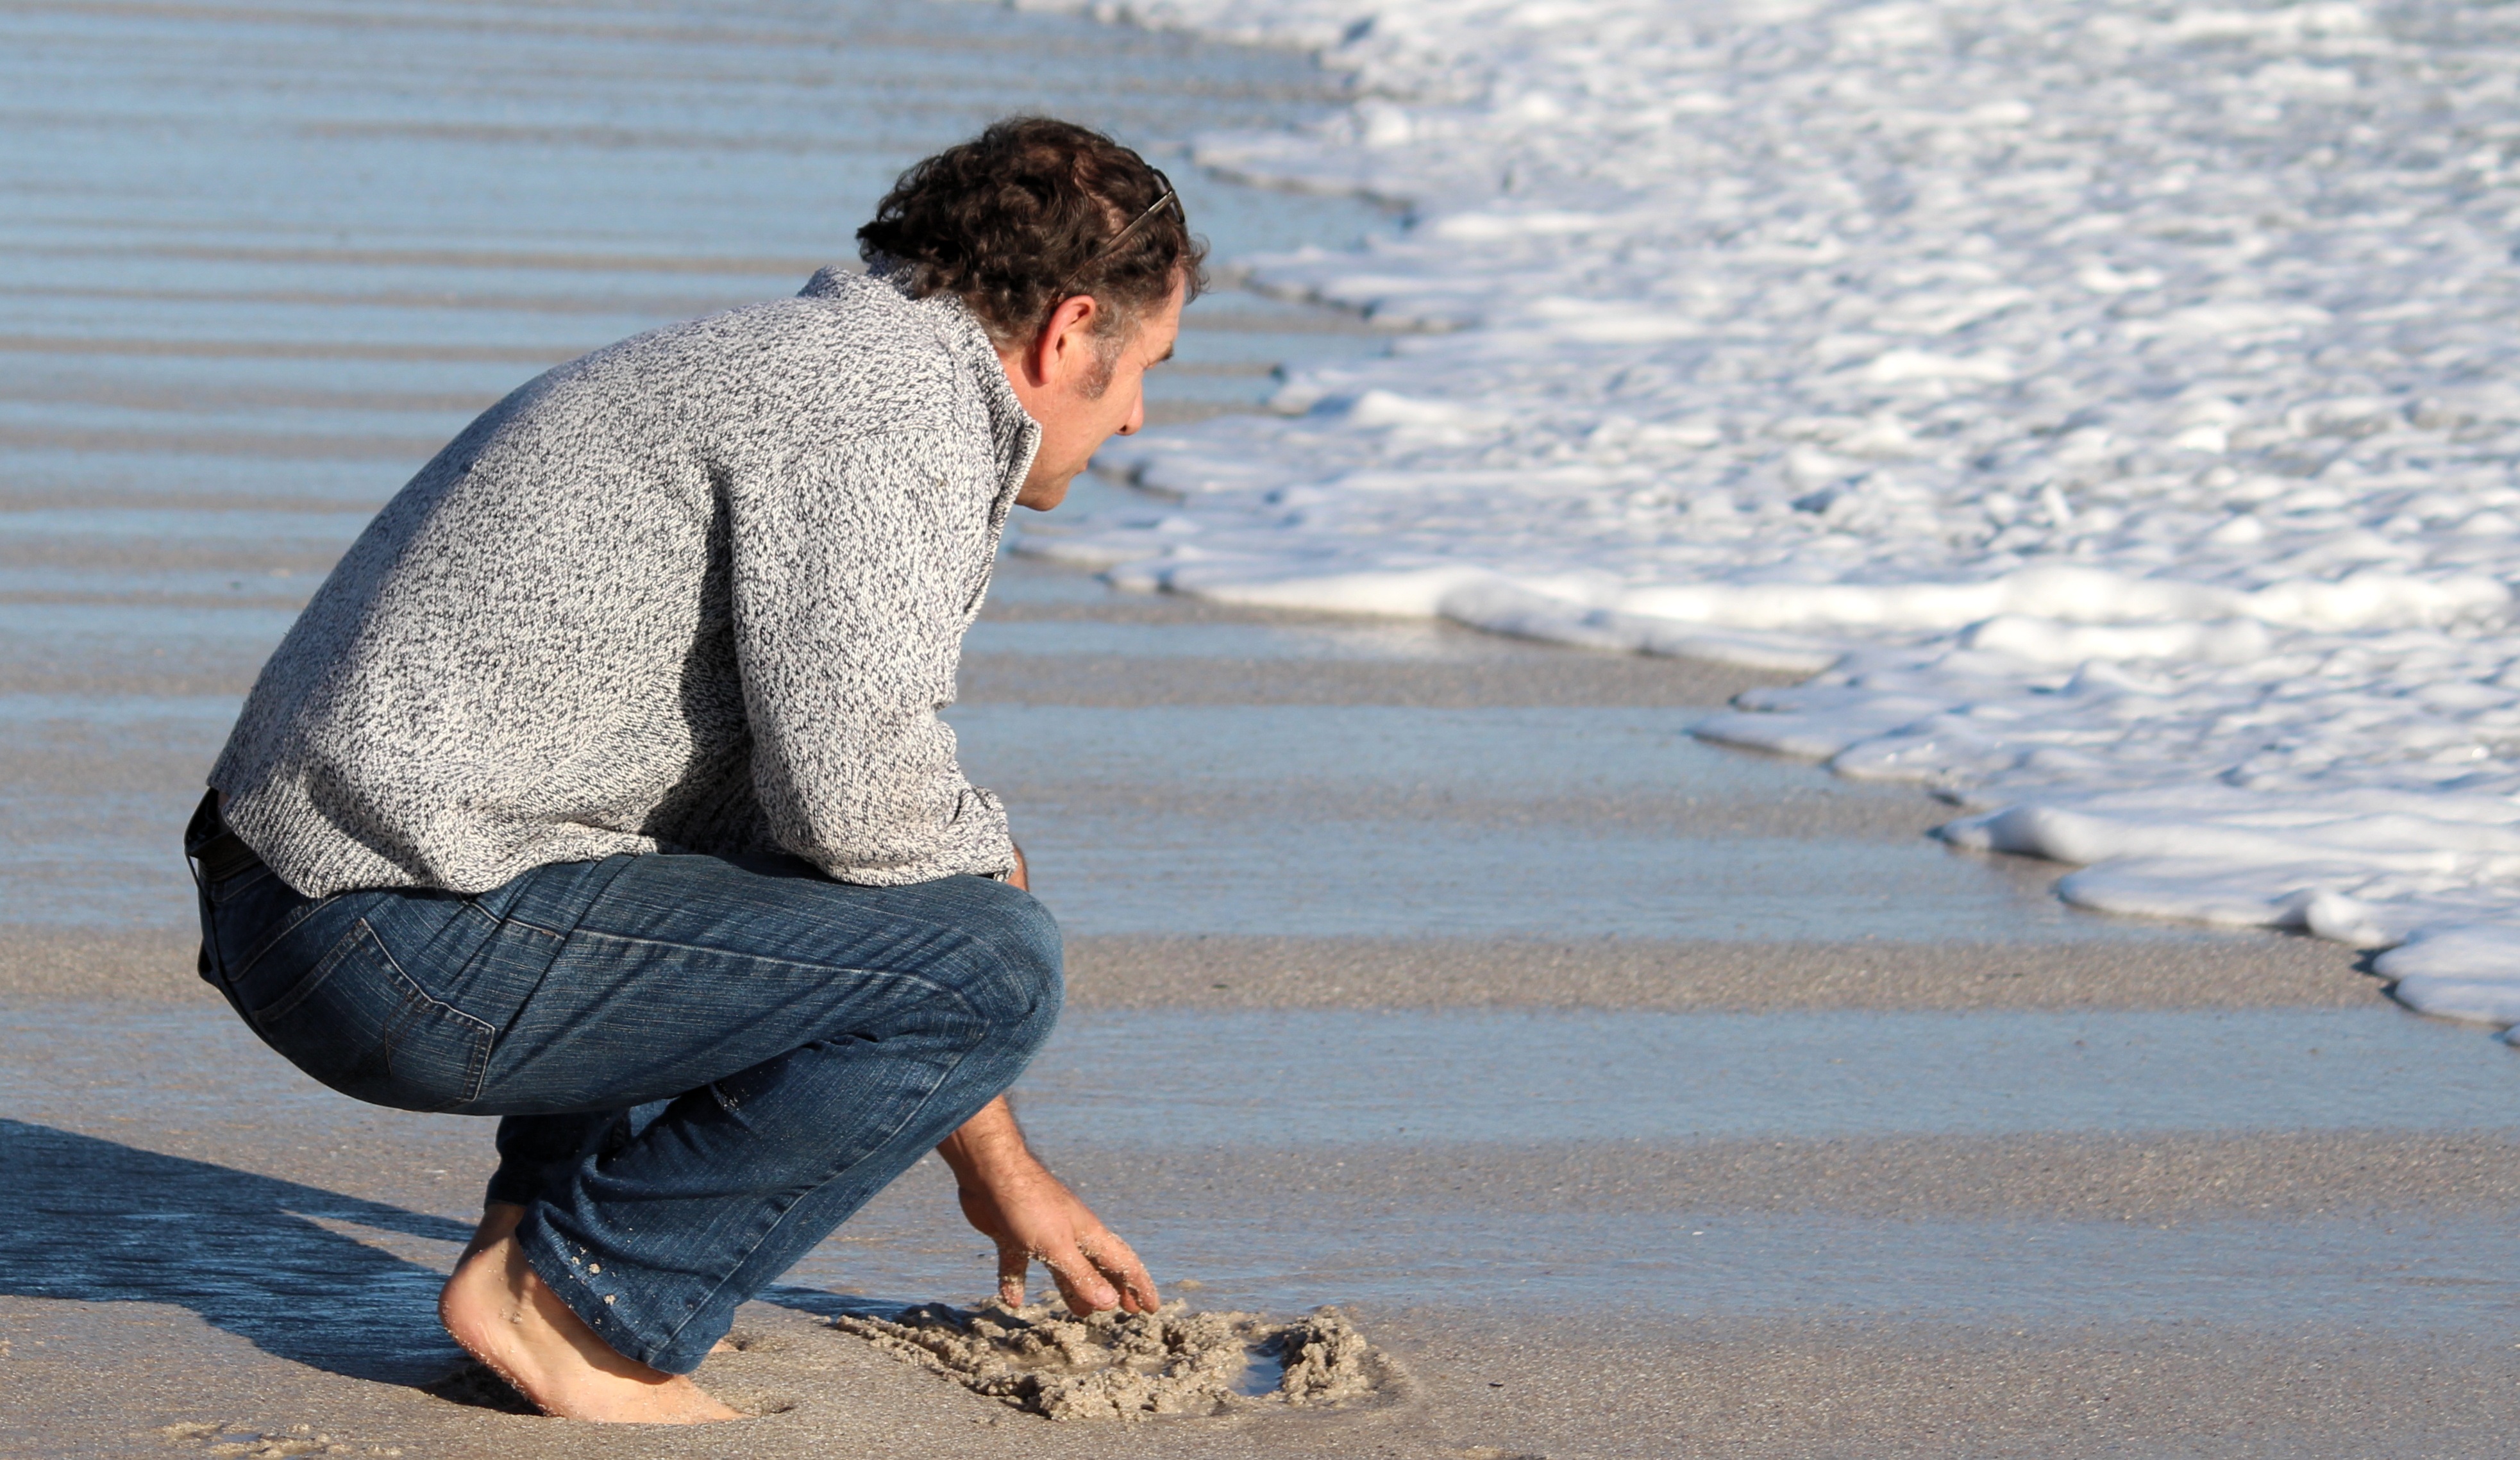
man, beach, sea, water, nature, sand, ocean, person, feet, male, spring, relax, sitting, holiday, child, human, blue, rest, healthy, season, barefoot, photograph, wanderlust, mood, ten, distant, interaction, rest pause, sommerlaune, foot health, human positions, all senses